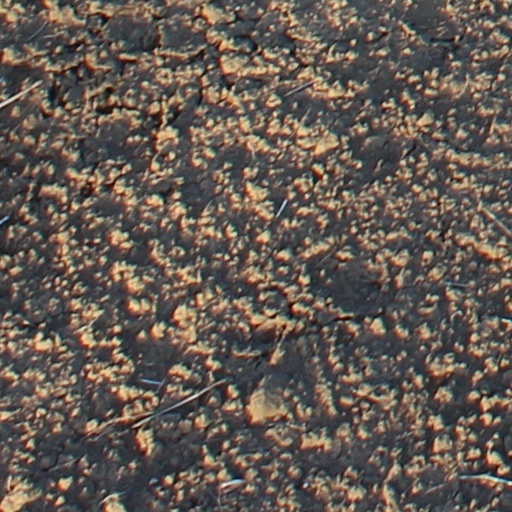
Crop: wheat